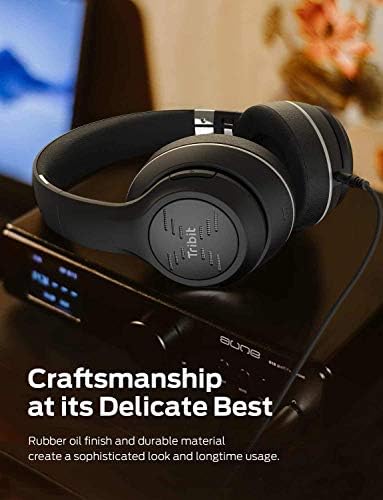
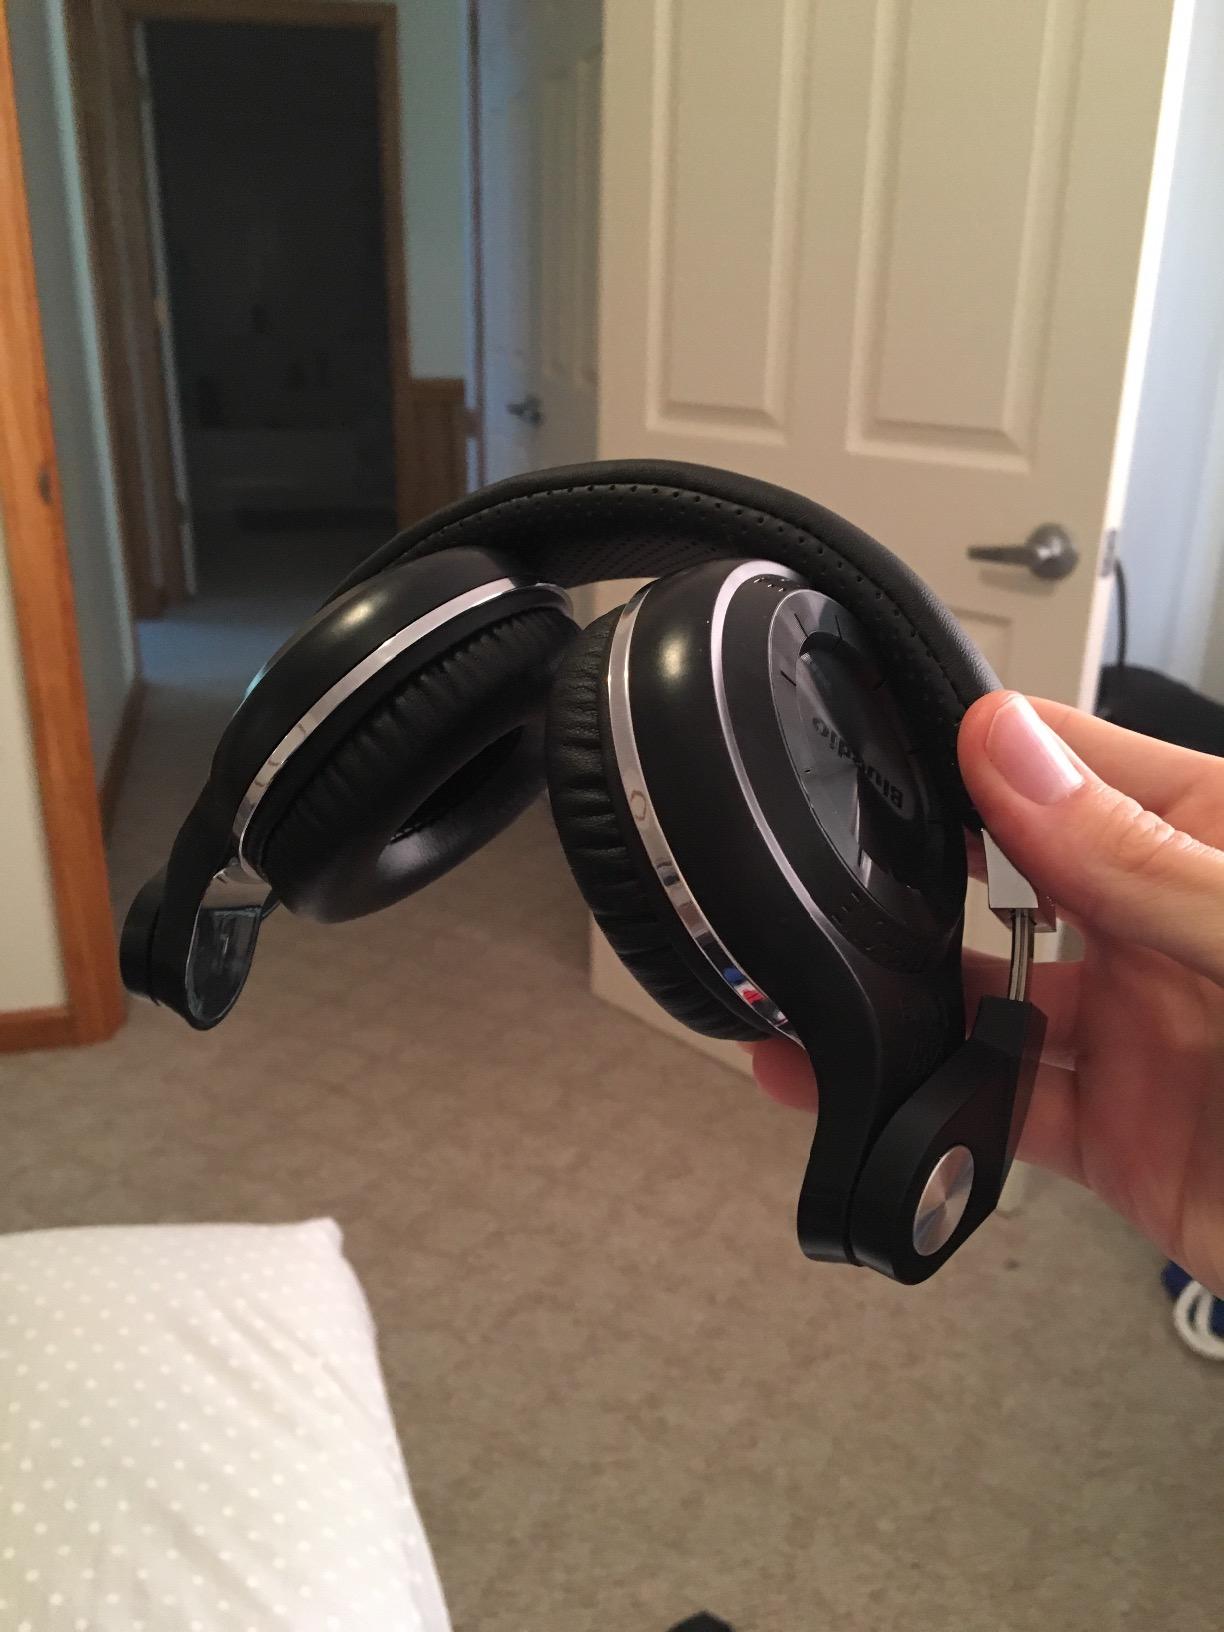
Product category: headphones
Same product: no